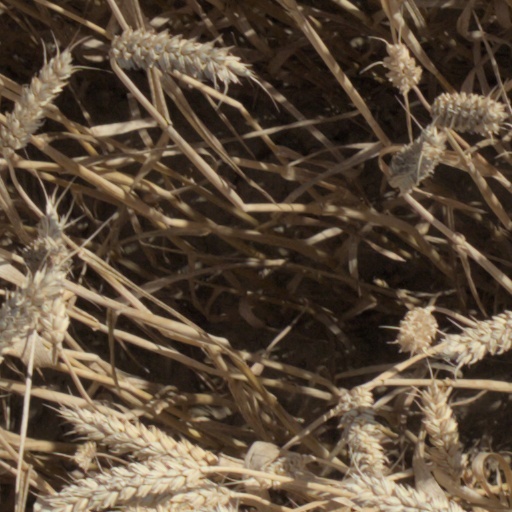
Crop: wheat